Dishkiyaoon

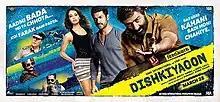
Theatrical release poster

Dishkiyaoon is a 2014 Indian Hindi-language crime action film written and directed by debutant Sanamjit Singh Talwar, and produced by Shilpa Shetty and her husband Raj Kundra along with Eros International. The film features Harman Baweja, debutant Ayesha Khanna, Sunny Deol, Aditya Pancholi and Prashant Narayanan in the lead roles. The storyline is based on the Mumbai underworld. Originally set to be released on 10 January 2014, the film experienced delays and was eventually released on 28 March 2014.